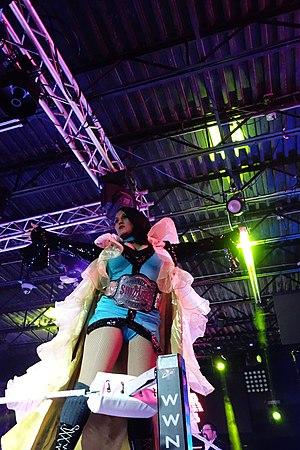
La catcheuse Cheerleader Melissa posant avec la ceinture de championne par équipe de la Shimmer